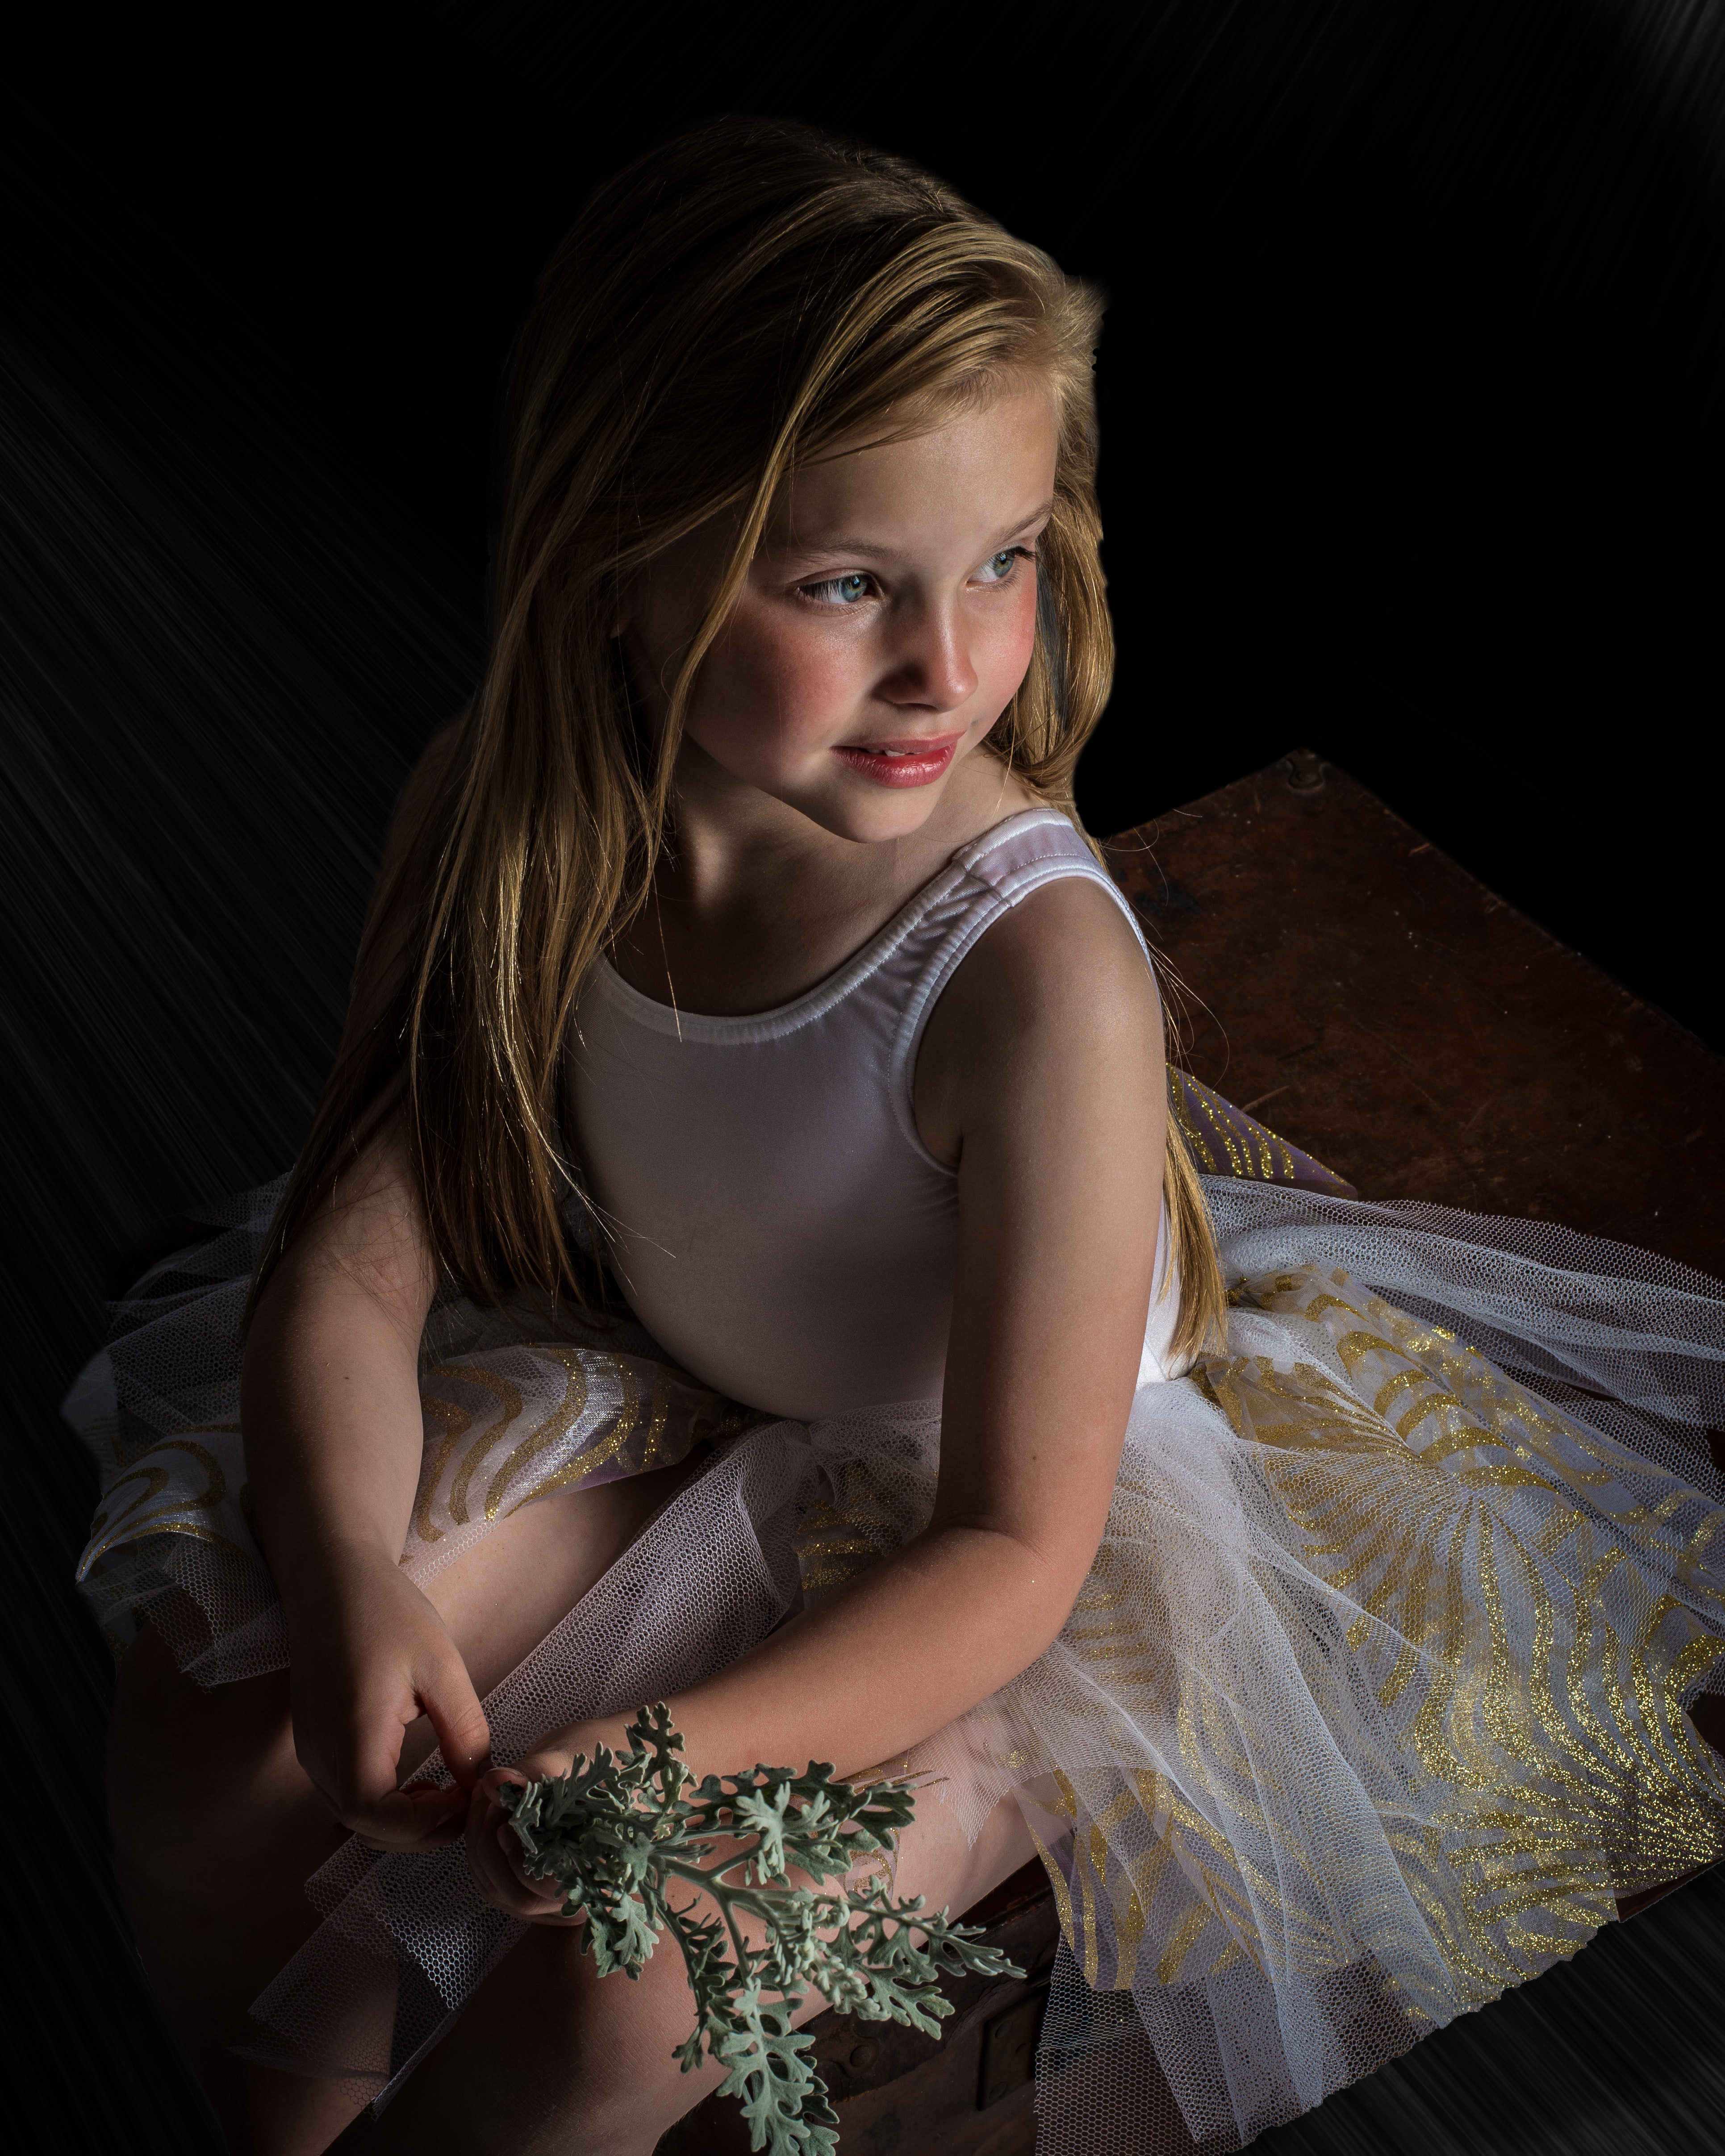
hair, blond, beauty, sitting, fashion, long hair, dress, flash photography, photography, eye, child model, photo shoot, model, smile, child, portrait, hand, brown hair, portrait photography